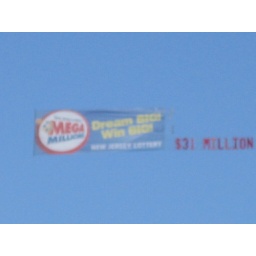
flying over the beach